Muhamed Konjić

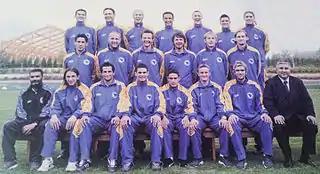
Bosnia-Herzegovina squad during UEFA Euro 2004 qualifying.

Konjić was an influential player in the Bosnian-Herzegovinian squad, for whom he was capped 39 times and scoring 3 goals. He was the captain in the first match played by Bosnia and Herzegovina on 30 November 1995. This match, a 2–0 defeat to Albania, famously came just nine days after the Dayton Peace Agreement brought an end to the Bosnian conflict.